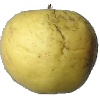
Label: golden_apple